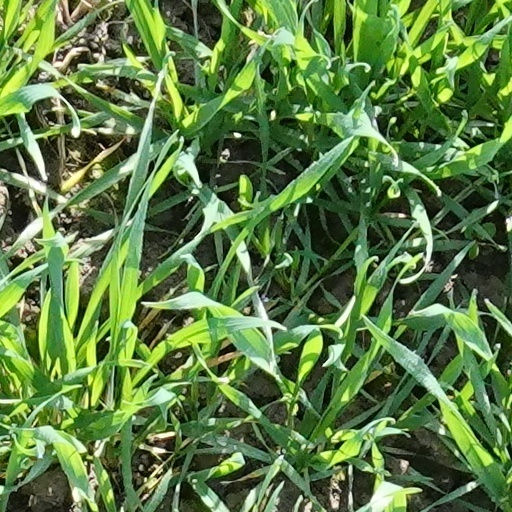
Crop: wheat